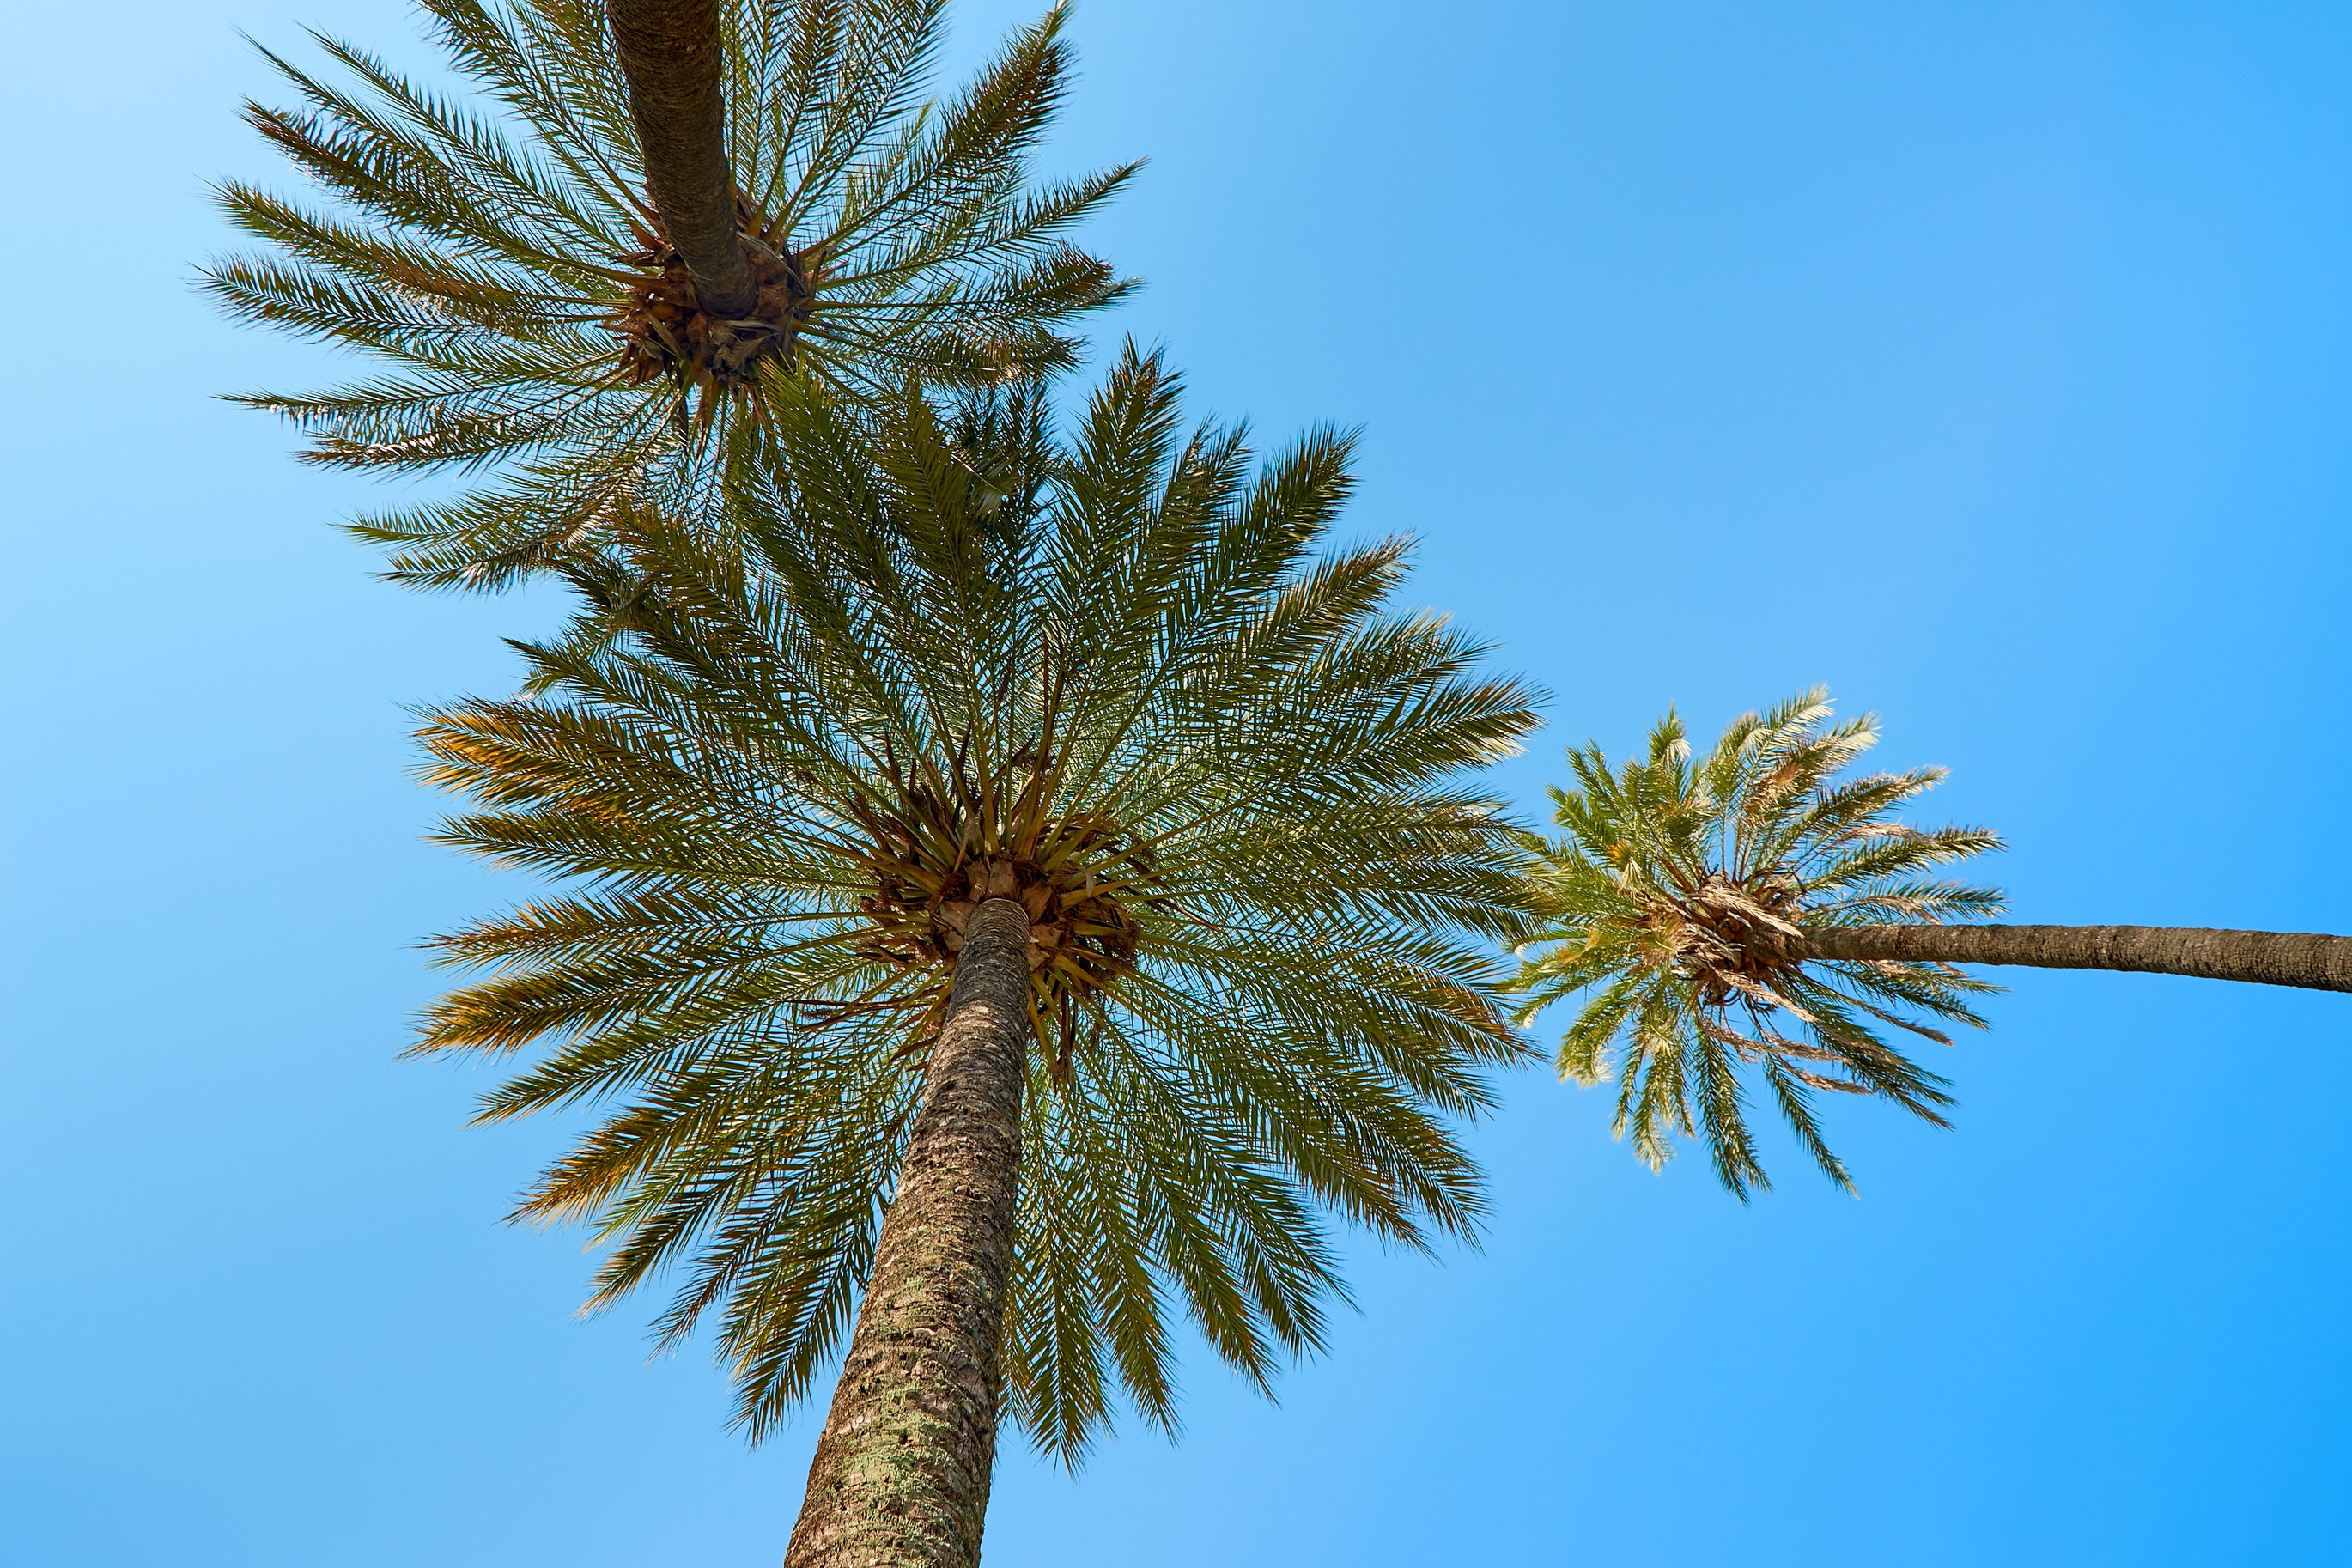
beach, sea, tree, nature, branch, plant, sky, sun, warm, leaf, flower, summer, travel, paradise, tropical, holiday, island, botany, blue, tourism, flora, thailand, background, spruce, holidays, loneliness, caribbean, exotic, idyll, palm trees, tropics, larch, longing, maldives, indian ocean, sand beach, flowering plant, seychelles, fiji, beautiful beach, south sea, dream holiday, date palm, giant palm, atoll, south seas island, plant stem, woody plant, land plant, arecales, palm family, borassus flabellifer, samoa